2012–13 EHF Cup

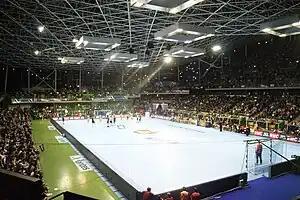
The Palais des Sports de Beaulieu in Nantes, France, hosted the Final 4 tournament

The 2012–13 EHF Cup was the 32nd edition of the EHF Cup and the first edition since the merger of the EHF Cup with the EHF Cup Winners' Cup. The EHF Cup final four tournament was played in Nantes, France, between 18 and 19 May 2013.